Jebel Barkal

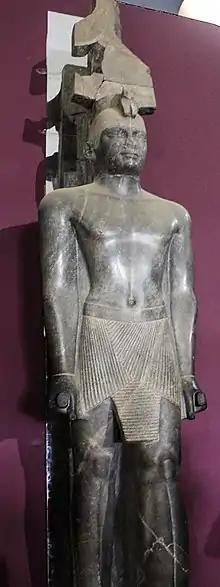
Statue of Pharaoh Taharqa from Jebel Barkal (3.6 meters). National Museum of Sudan.

Jebel Barkal was the capital city of the Kingdom of Kush as it returned to power in the years after 800 BCE as the Dynasty of Napata. The Kushite kings who conquered and ruled over Egypt as the 25th Dynasty, including Kashta, Piankhy (or Piye), and Taharqa, all built, renovated, and expanded monumental structures at the site.